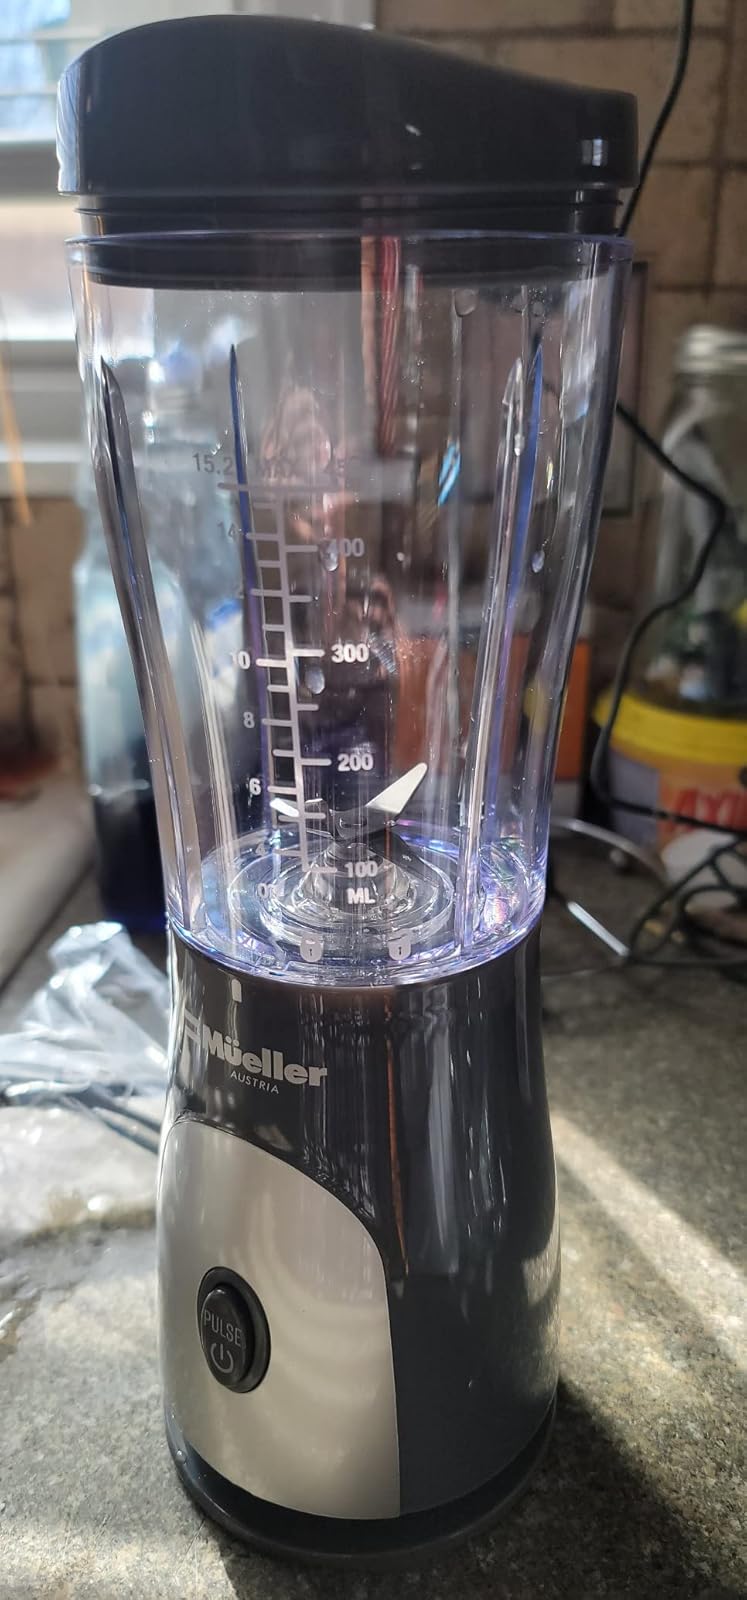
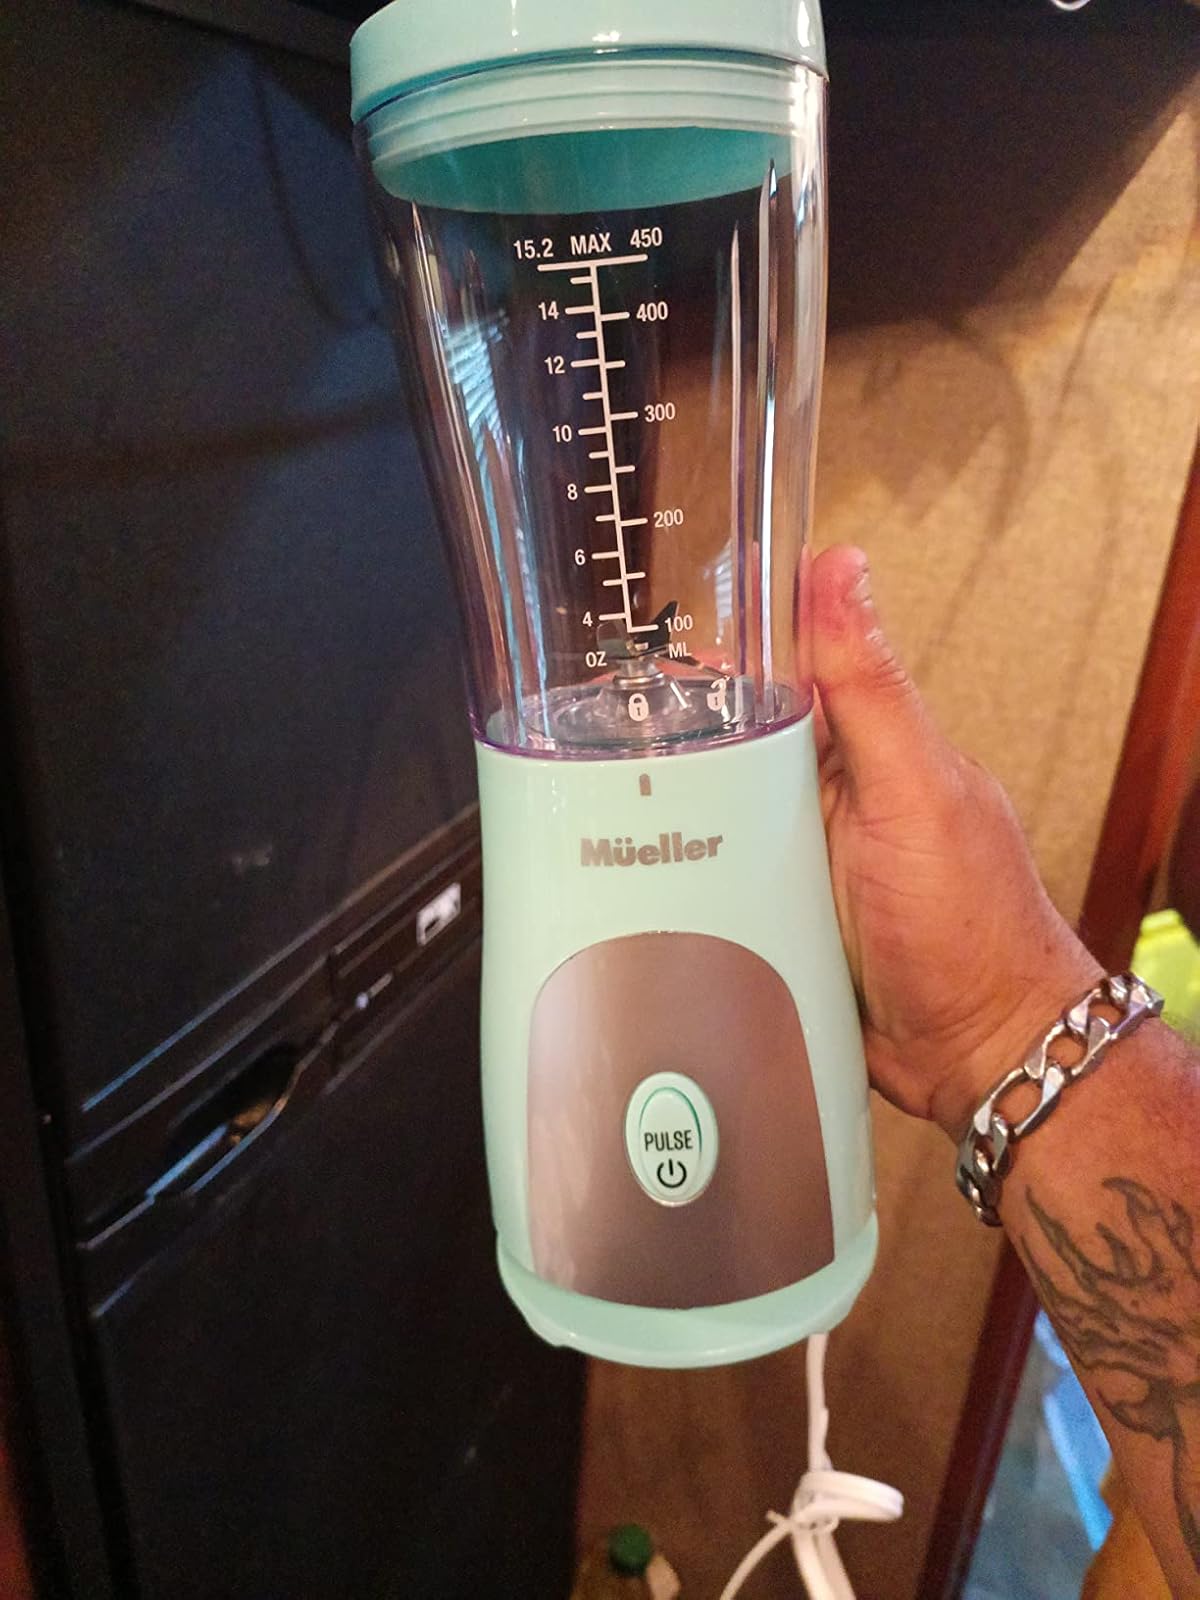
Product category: items_blender
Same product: no